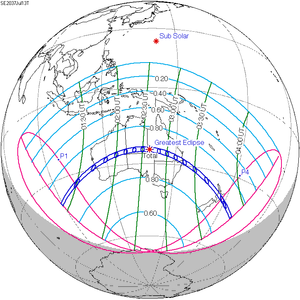
Une éclipse solaire totale aura lieu le 13 juillet 2037.